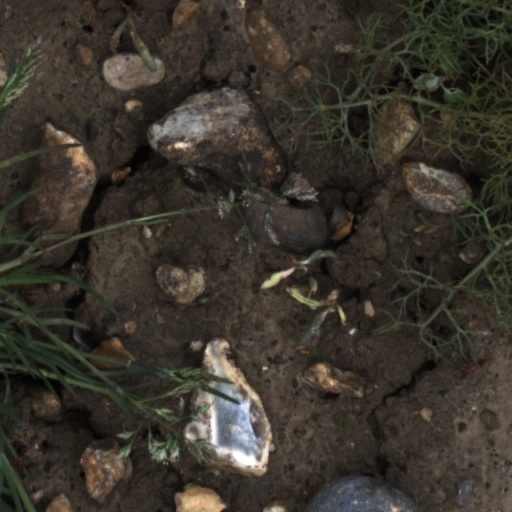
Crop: wheat